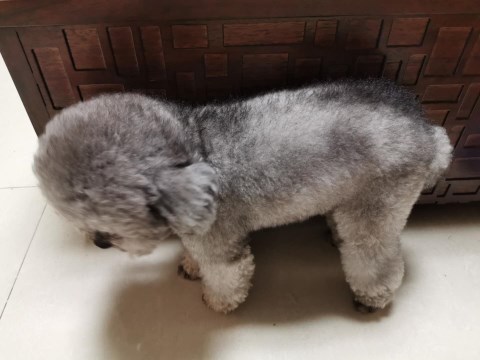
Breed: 2925-n000114-toy_poodle